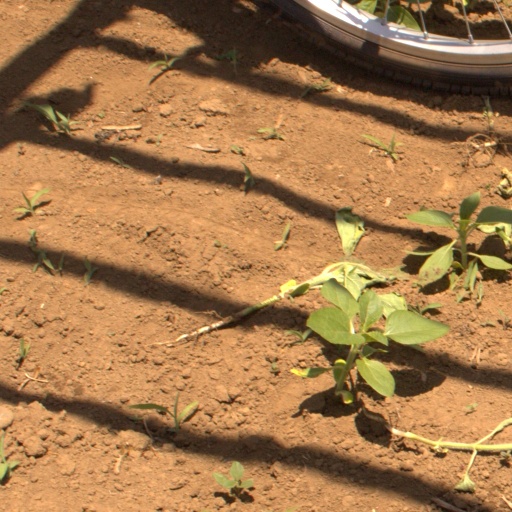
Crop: Jerusalem artichoke